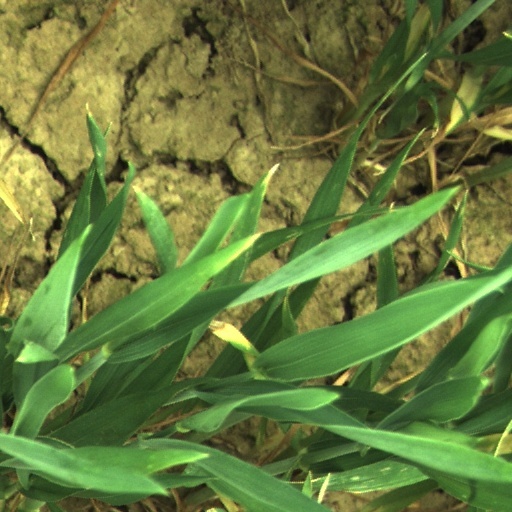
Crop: wheat